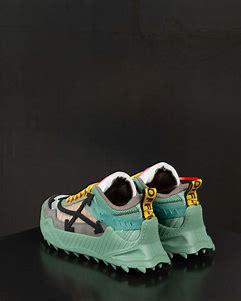
Brand: Off-White
Model: Off Odsy 1000